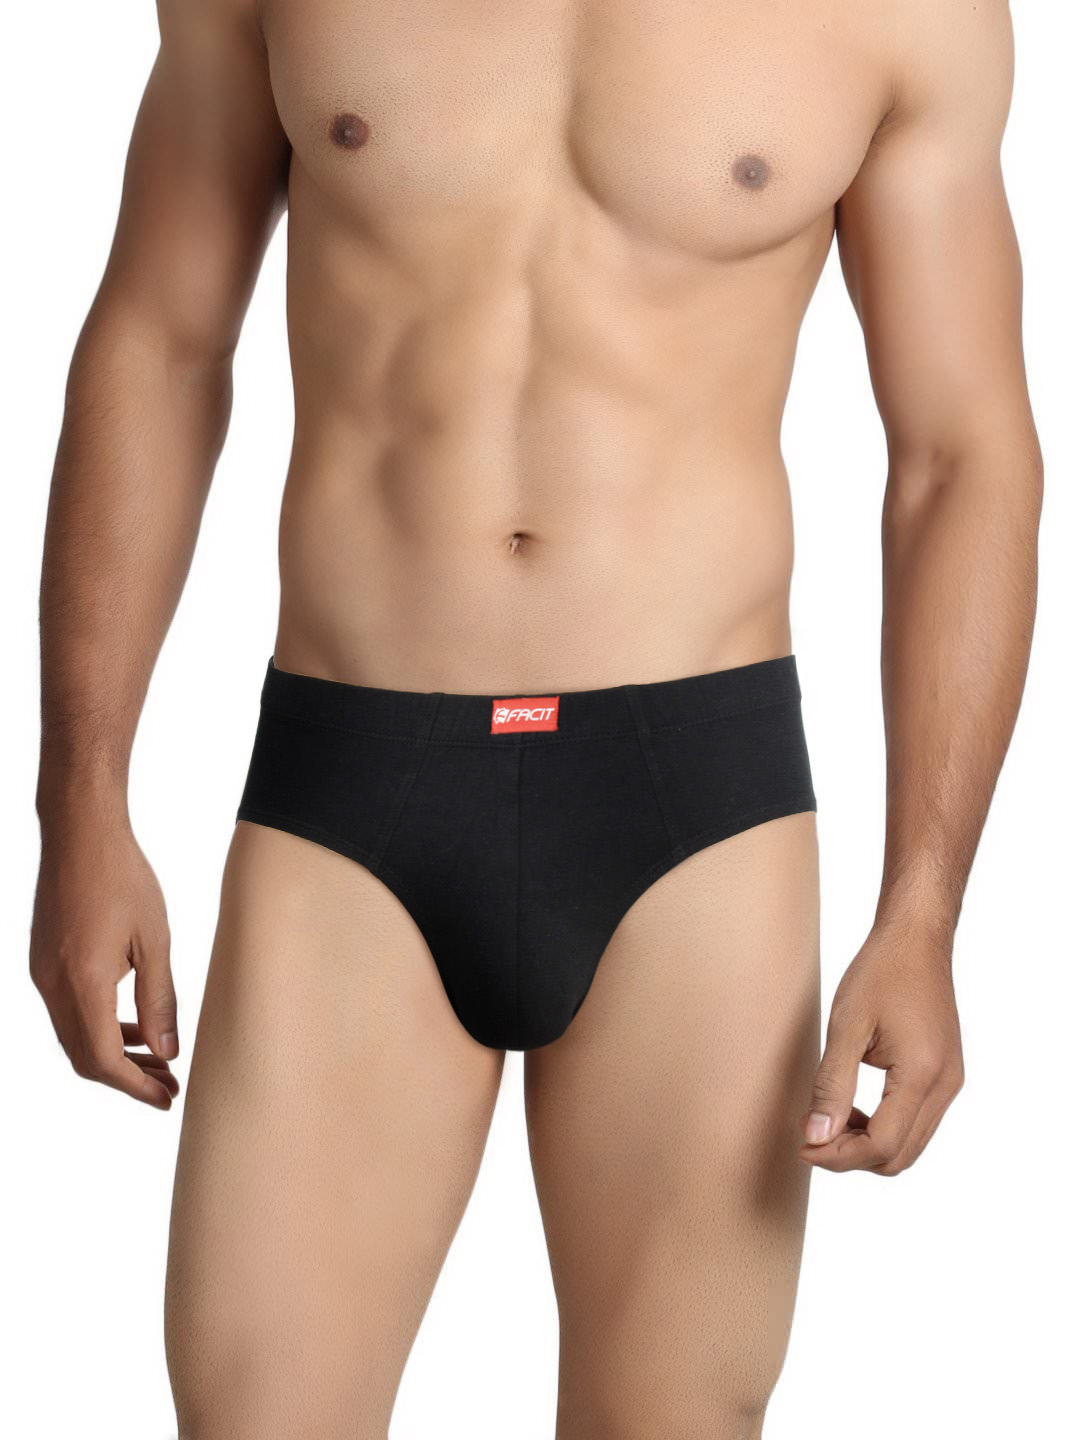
Facit Black Comfort Briefs
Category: Apparel / Innerwear / Briefs
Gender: Men
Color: Black
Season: Summer 2016
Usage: Casual